The President (1938 film)

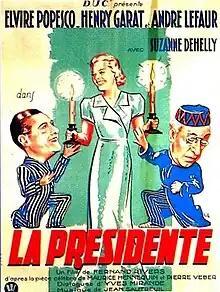

The President (French: La présidente) is a 1938 French comedy film directed by Fernand Rivers and starring Elvire Popesco, Henri Garat and André Lefaur. It is based on the 1912 play of the same title by Maurice Hennequin. The film's sets were designed by the art director René Renoux. The play was adapted again for the 1952 Italian film "Mademoiselle Gobete".